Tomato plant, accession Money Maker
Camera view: bottom (45 deg); turntable rotation: 270 degrees
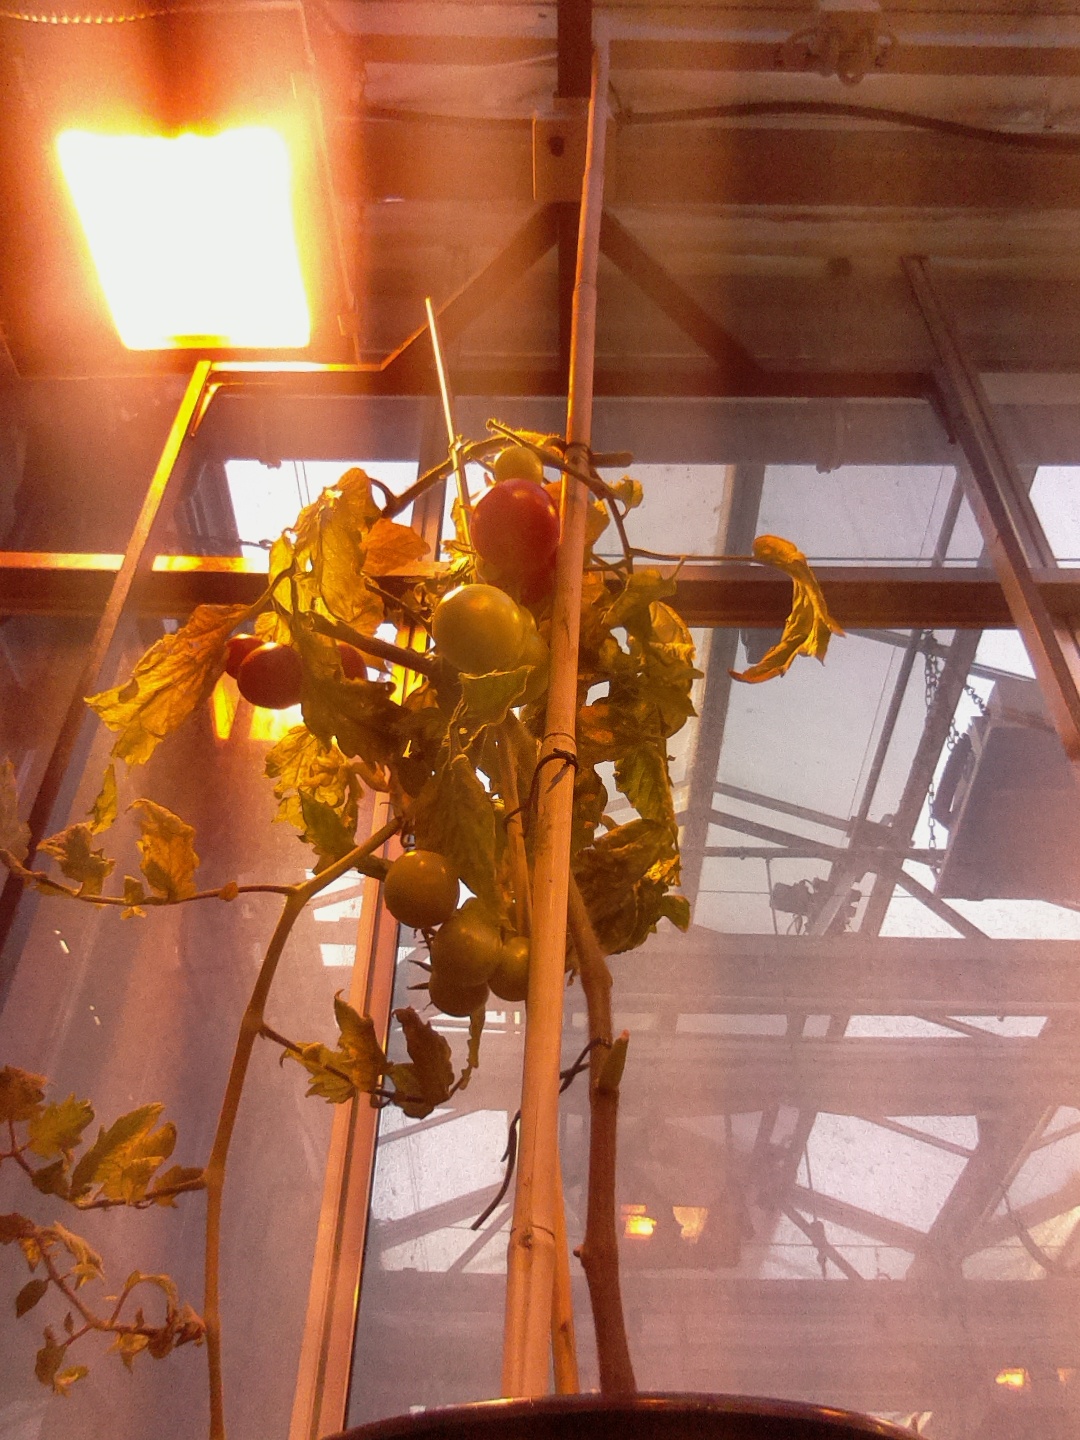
BBCH growth stage 85: 50%-60% of fruits show typical fully ripe color